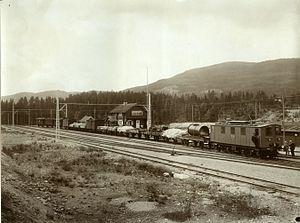
Tinnoset est un village norvégien appartenant à la commune de Notodden dans le Comté de Telemark. Le village est situé au sud du lac Tinnsjø.